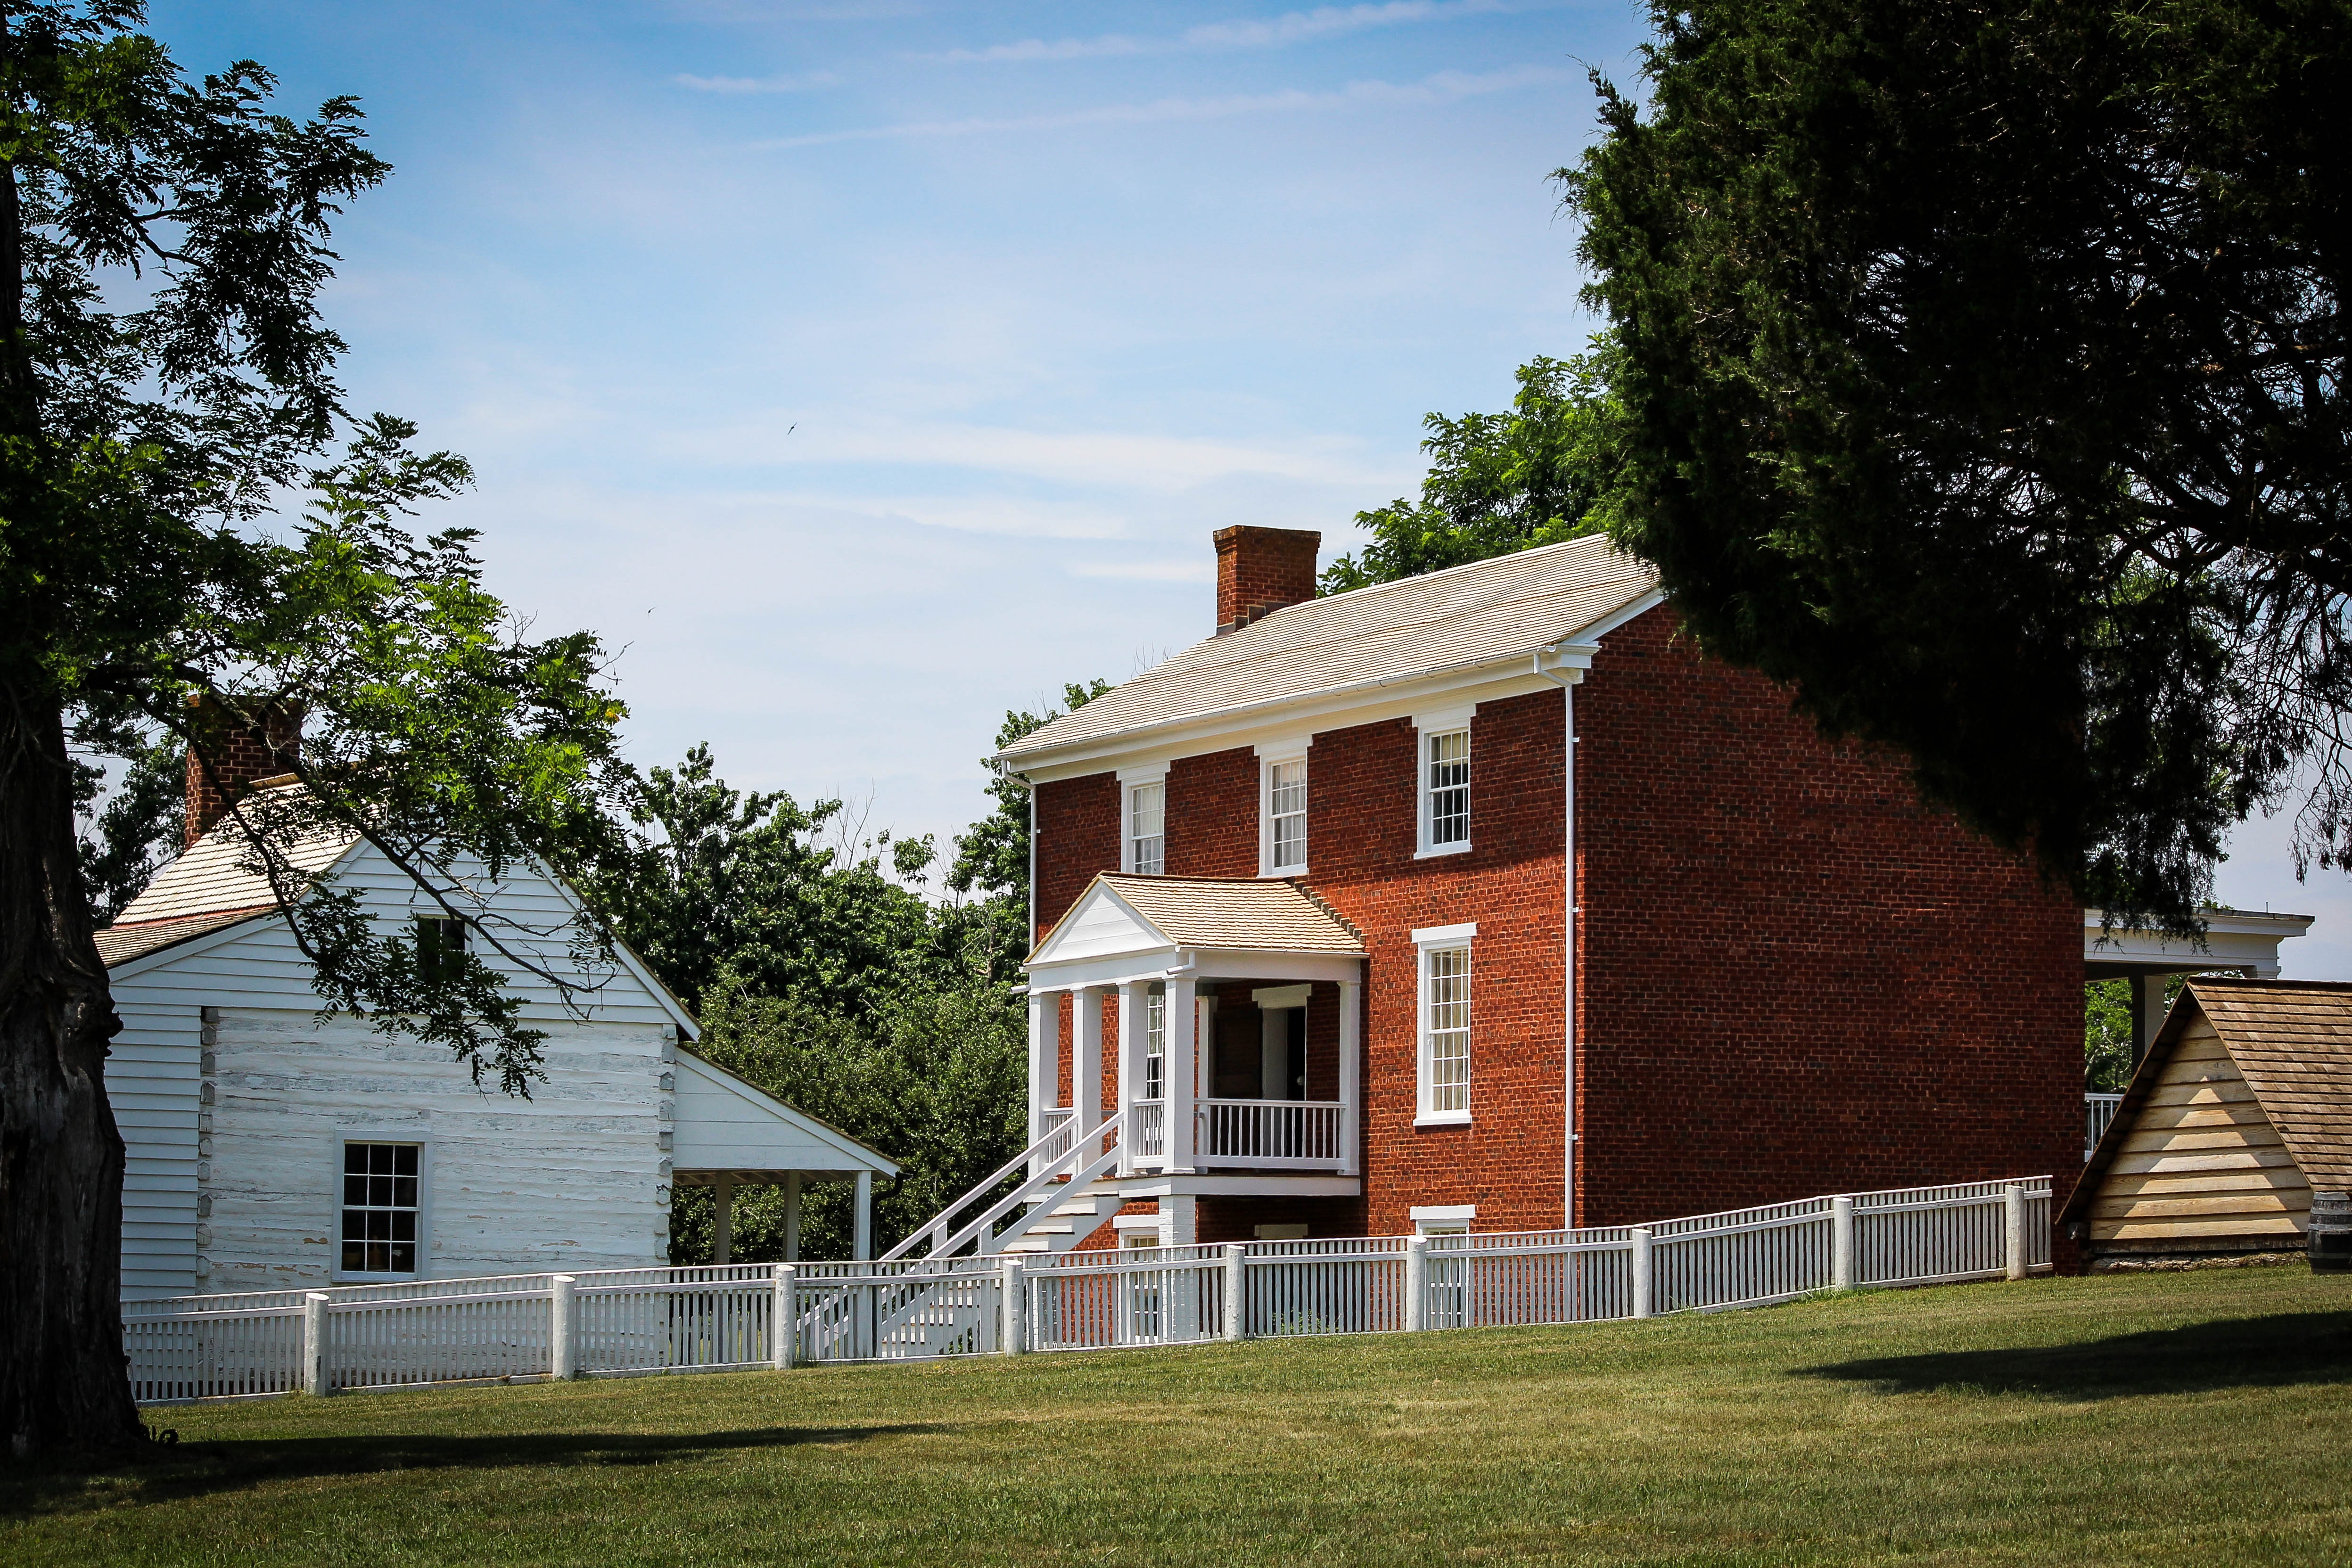
architecture, lawn, house, roof, building, home, suburb, museum, cottage, backyard, facade, property, farmhouse, estate, siding, neighbourhood, real estate, rural area, historic buildings, american civil war, residential area, outdoor structure, appomattox court house, mclean house, united states national park, surrender site